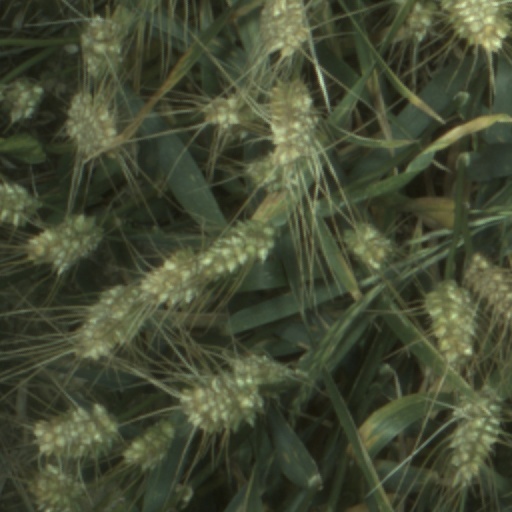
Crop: wheat